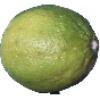
Label: Limes 1